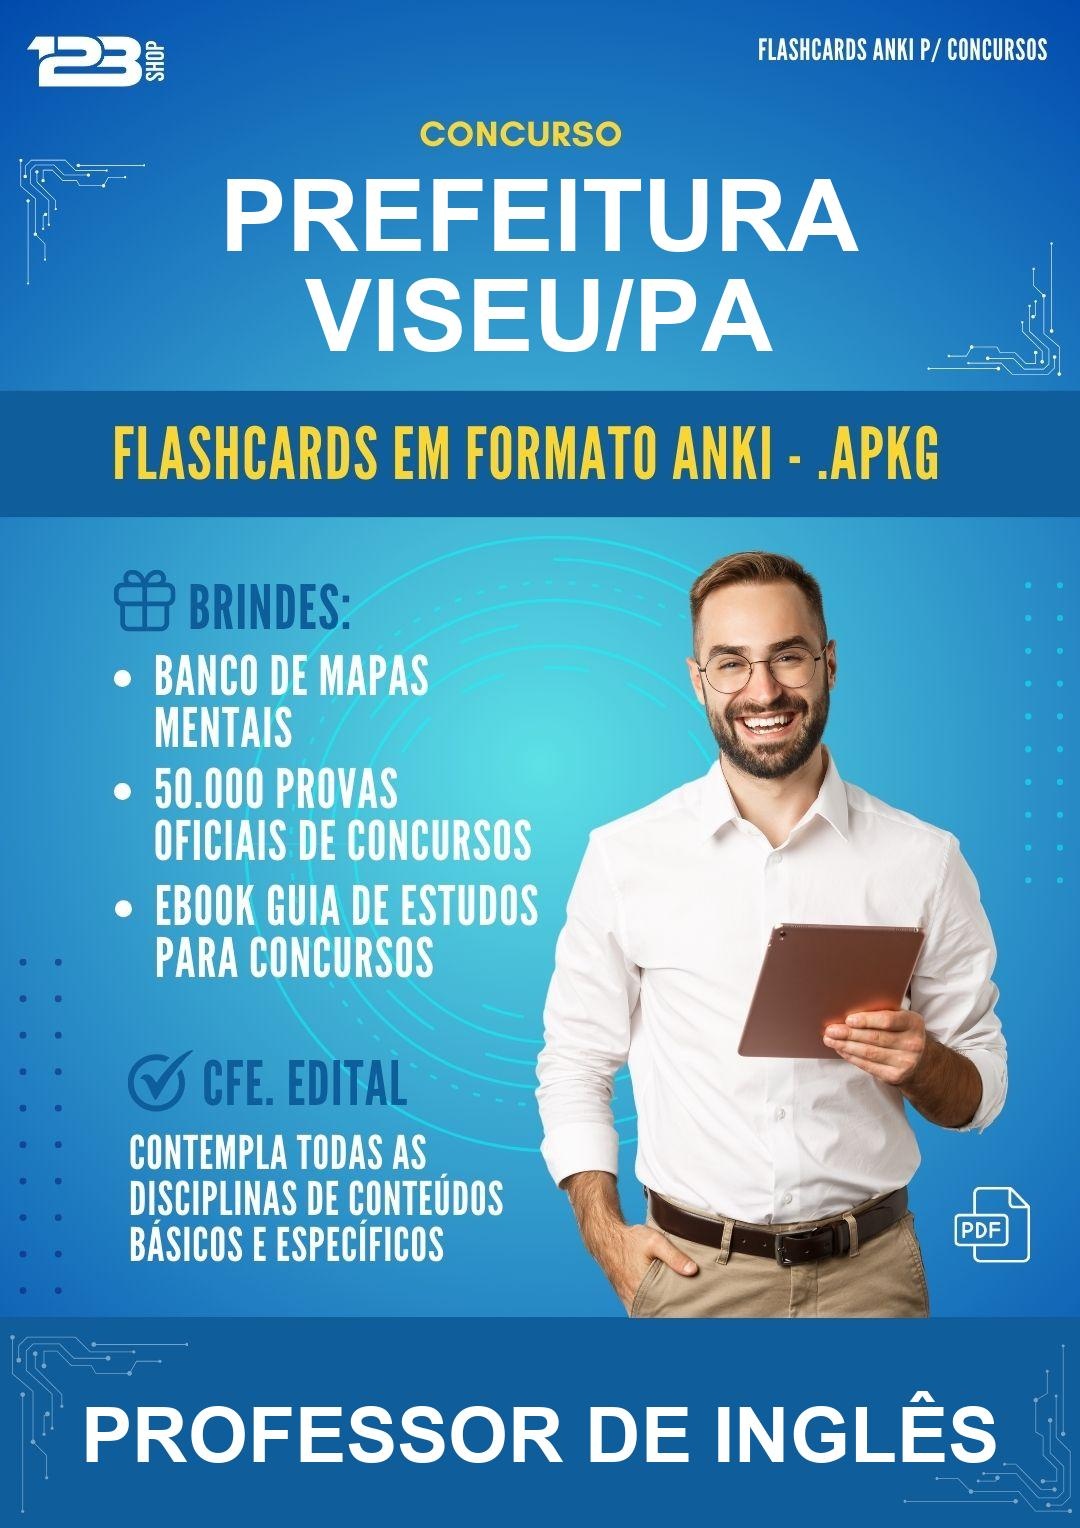
Flashcards Anki para o Concurso Prefeitura Viseu/PA para Professor de Inglês - 1000 Flashcards
Flashcards Anki para Concurso Prefeitura Viseu/PA para Professor de Inglês em formato PDF - 1.000 Flashcards Anki Está estudando para concurso? Aprimore os seus estudos com nossos flashcards no formato Anki (.apkg) que foram concebidos para otimizar seu tempo de estudo. Nossos flashcards foram criados com o objetivo de facilitar o seu estudo e aumentar suas chances de aprovação no concurso. Eles foram produzidos com a ajuda de Inteligência Artificial, que analisou milhares de provas e conteúdos teóricos desse assunto e identificou os assuntos mais importantes e os que mais costumam cair nas provas desses concursos. Com essa base de dados em mãos, cruzamos as informações e identificamos os pontos mais relevantes e com isso geramos todos os flashcards (Com questões no formato de CERTO ou ERRADO), tanto de Conhecimentos Básicos e Específicos para esse concurso. Brindes Exclusivos Compre esse material e ganhe brindes exclusivos. Veja abaixo: Acesso ao nosso banco de provas oficiais de concursos com mais de 50.000 provas Acesso ao nosso banco de resumos esquematizados para concursos Acesso ao nosso Ebook - Guia Completo de Estudos para Concursos Como Você Receberá o Produto? Nossos Flashcards são em Formato Anki . Após a confirmação, em até 9 horas você receberá um e-mail automático do sistema com o link para acessar todo o material e os brindes, que também são em formato PDF. Em alguns casos esse e-mail com o link de acesso pode parar na sua caixa de spam ou lixeira , portanto pedimos sua atenção para sempre verificar nestes locais ao confirmar sua compra.
Brand: Loja123shop
Category: Toys & Games > Toys > Educational Toys > Educational Flash Cards